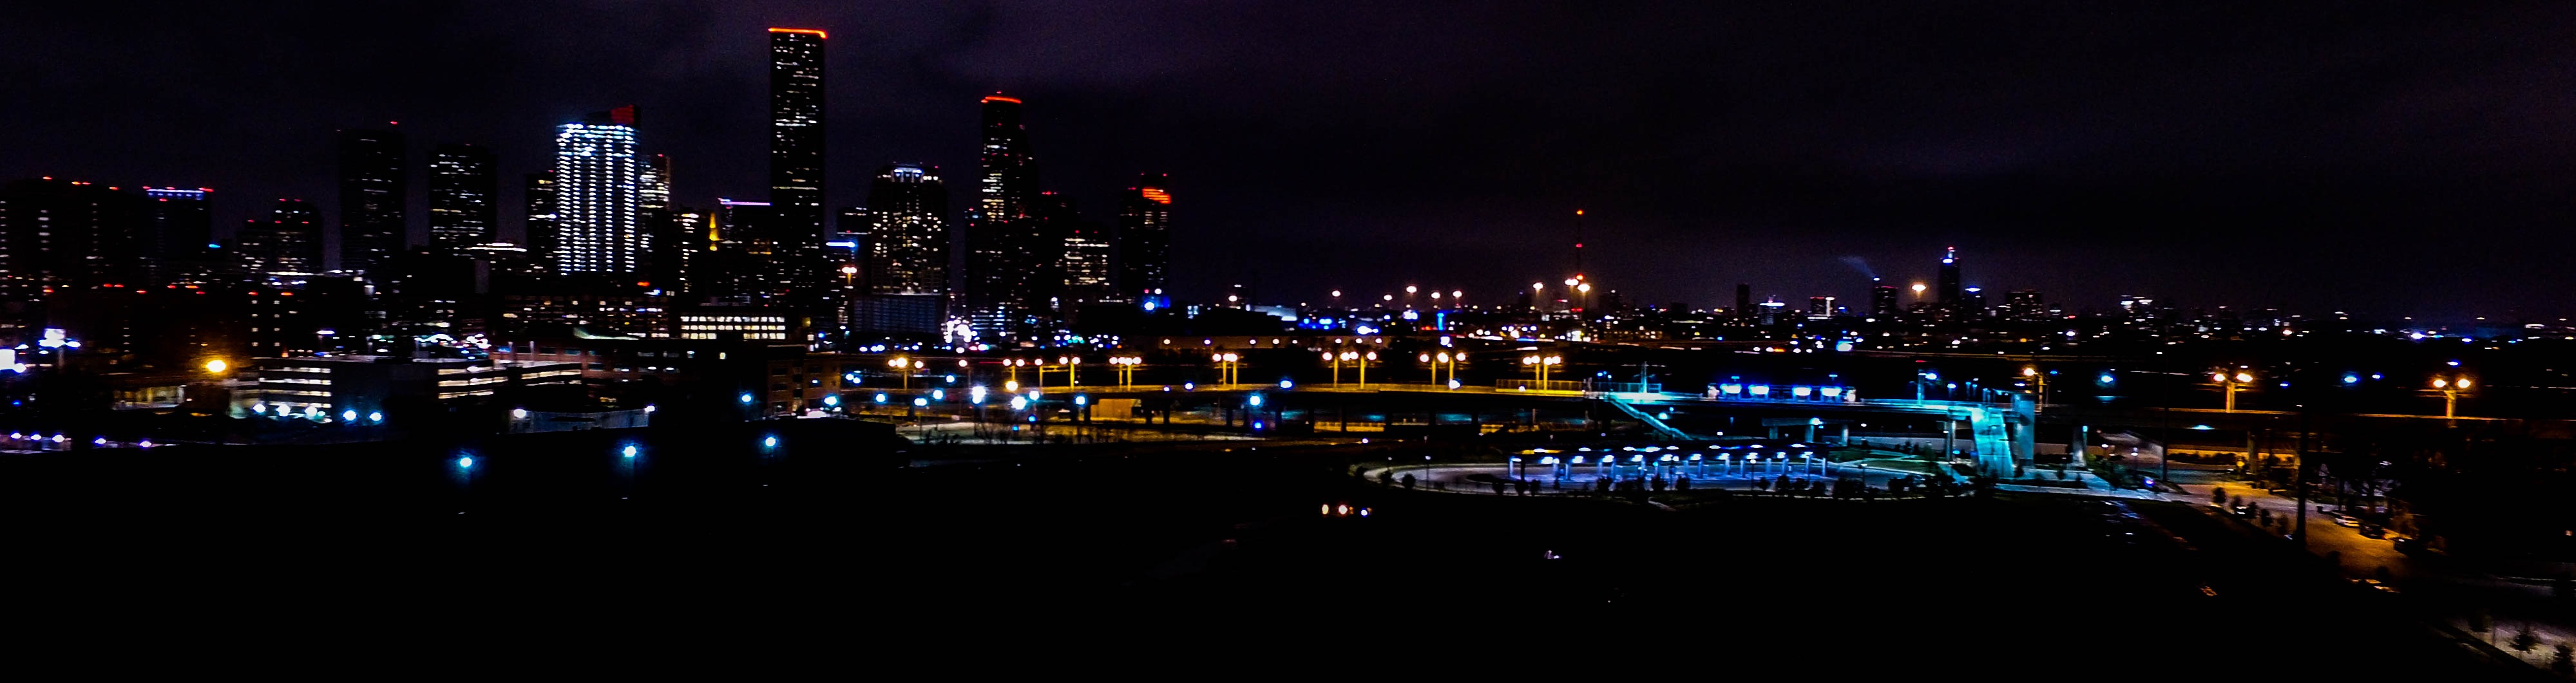
skyline, night, city, cityscape, downtown, dusk, evening, night time, midnight, metropolis, houston, aerial photography, human settlement